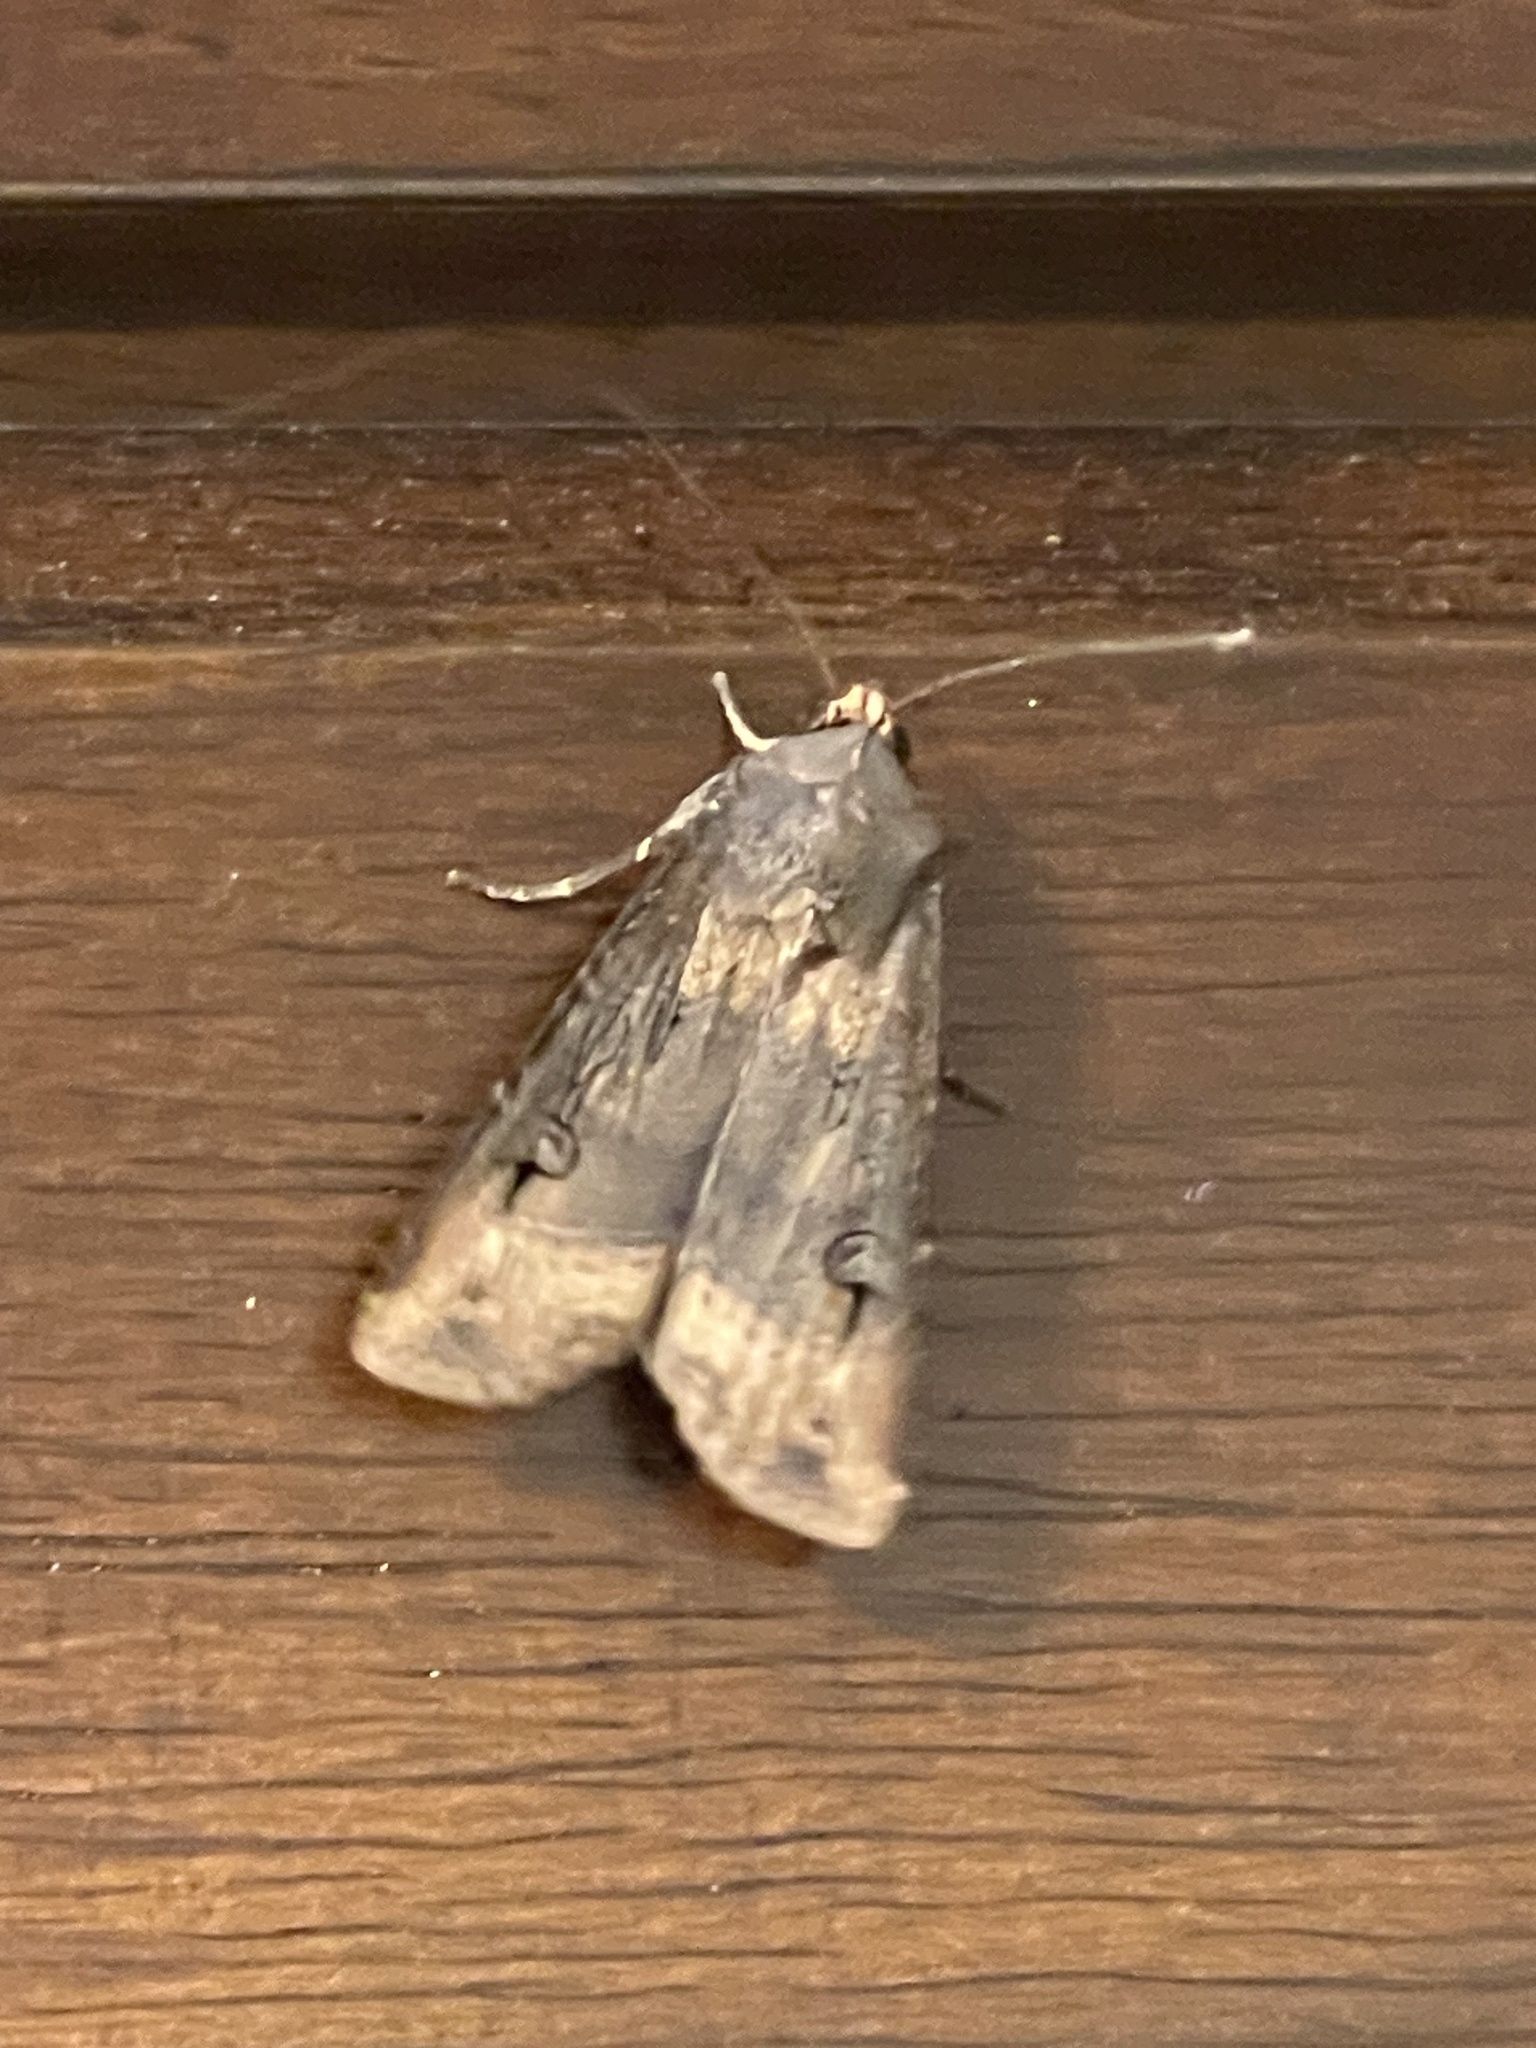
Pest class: cutworms